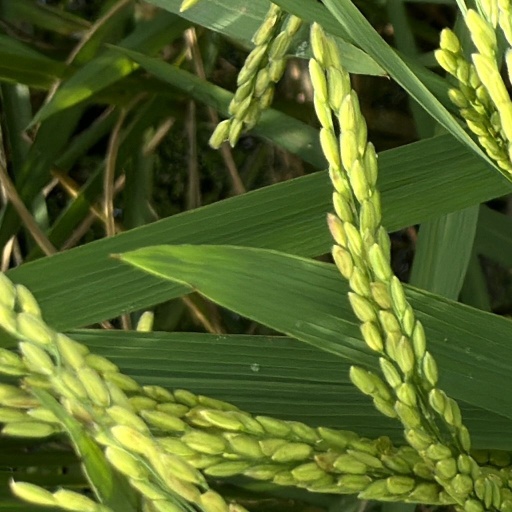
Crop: rice